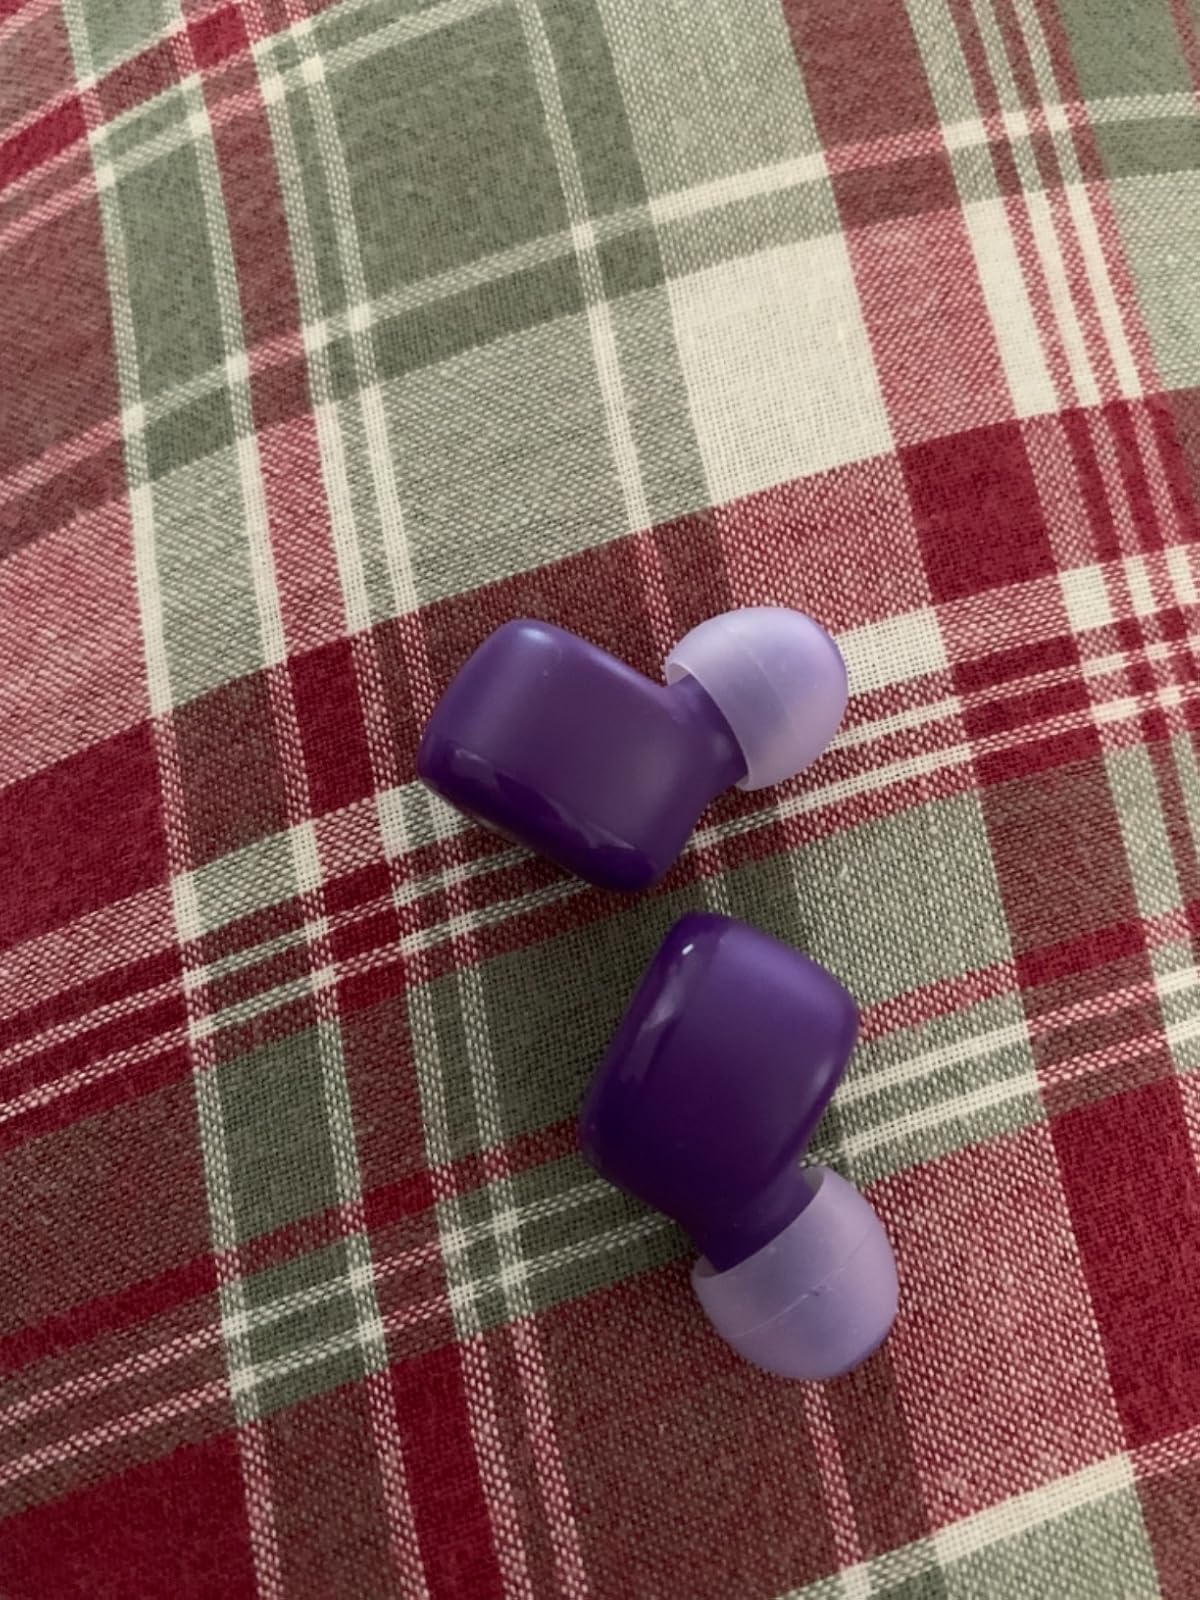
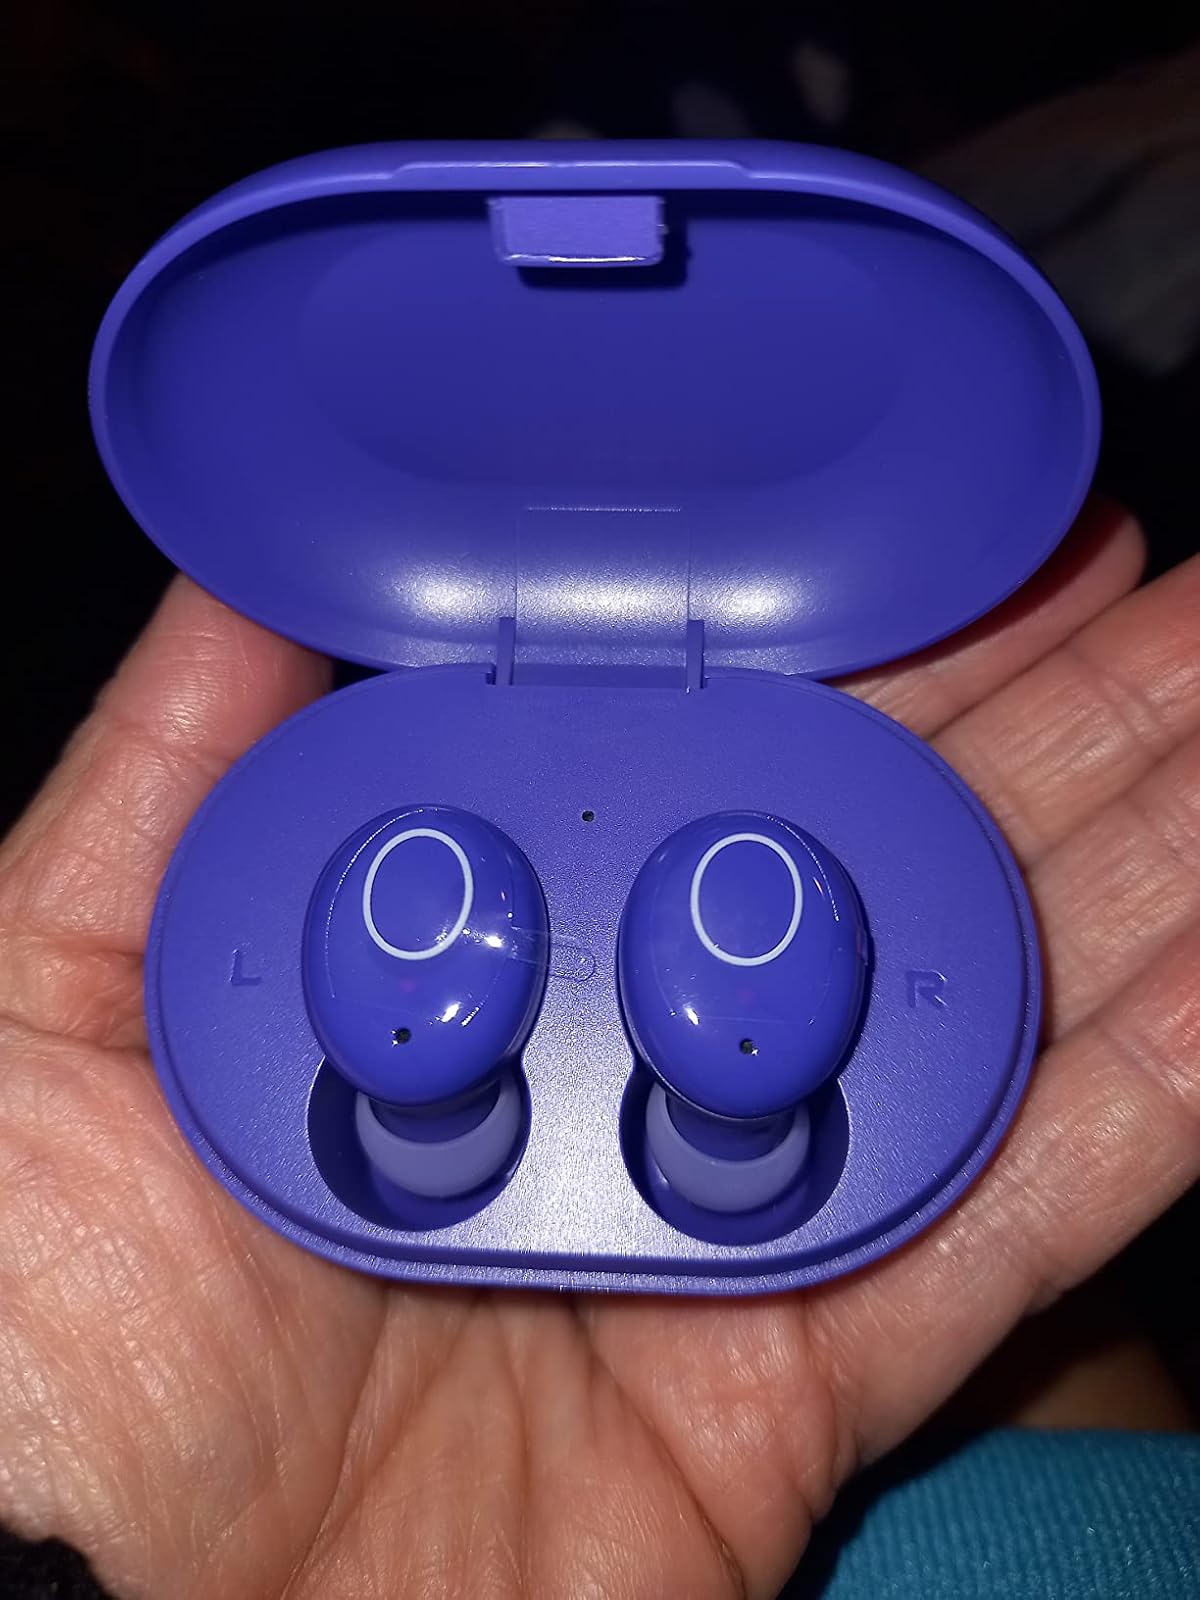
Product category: earbuds
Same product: yes